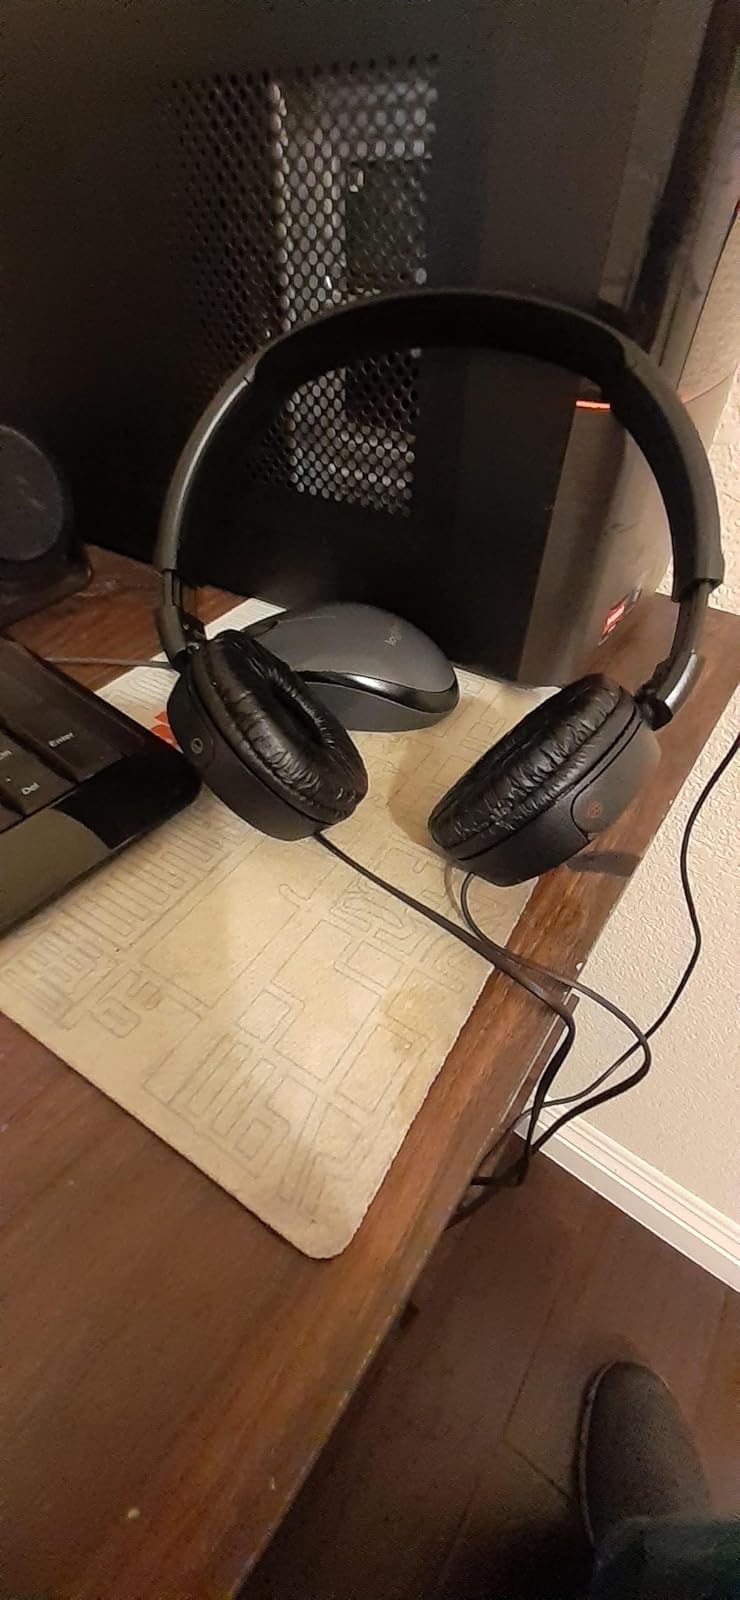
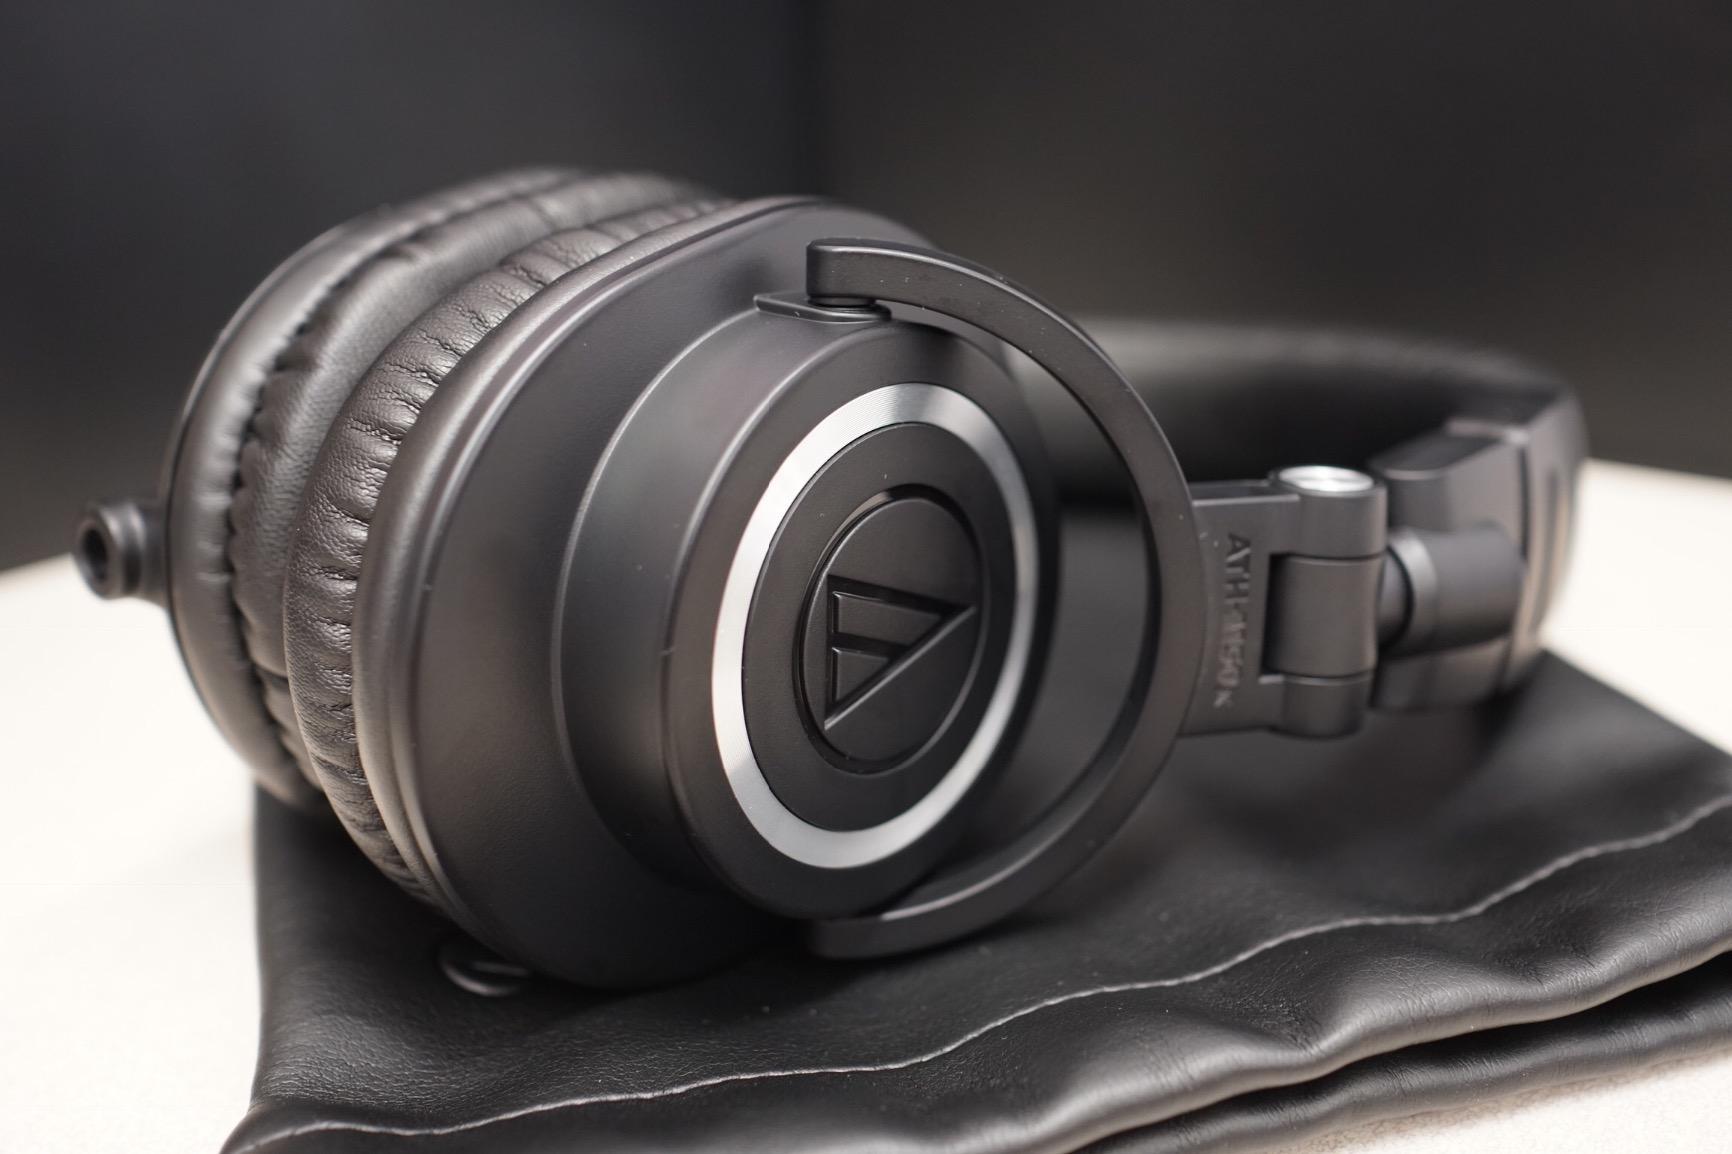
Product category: headphones
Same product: no